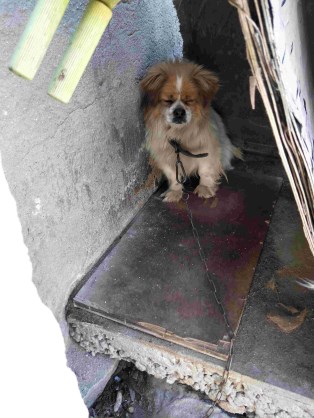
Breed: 3336-n000121-chinese_rural_dog